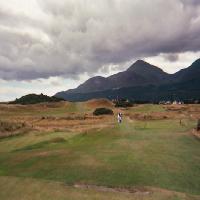
Weather: cloudy or overcast